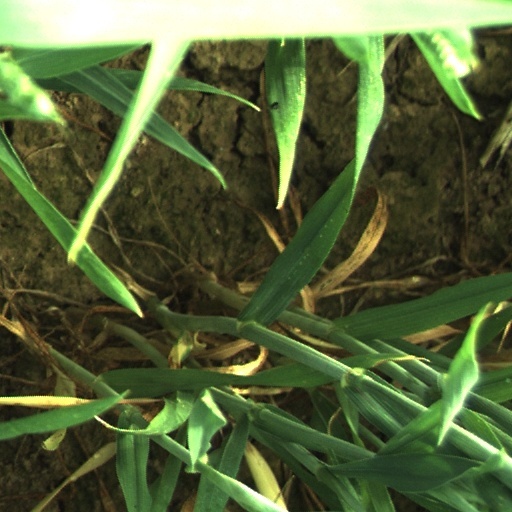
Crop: wheat